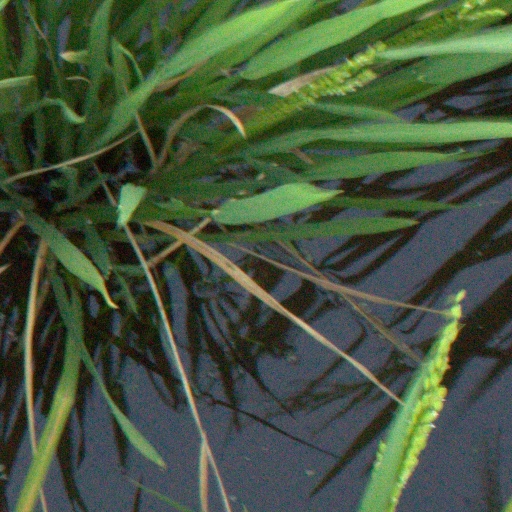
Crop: rice